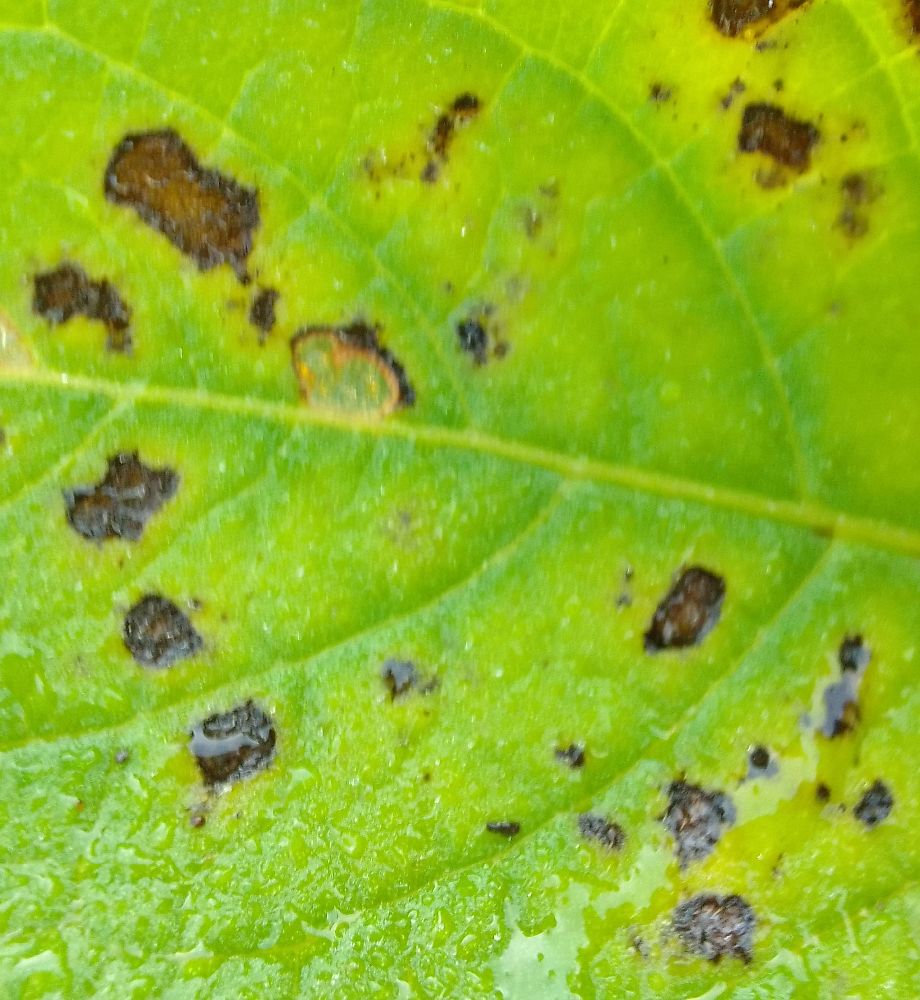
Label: Early blight